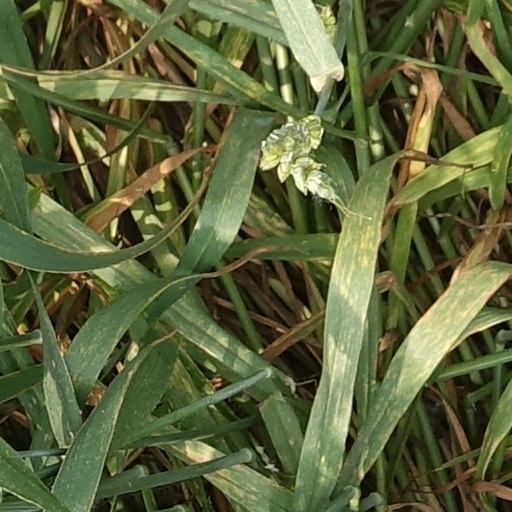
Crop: wheat